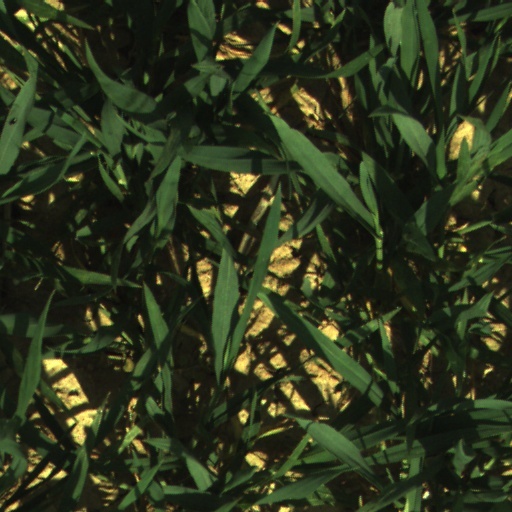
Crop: wheat